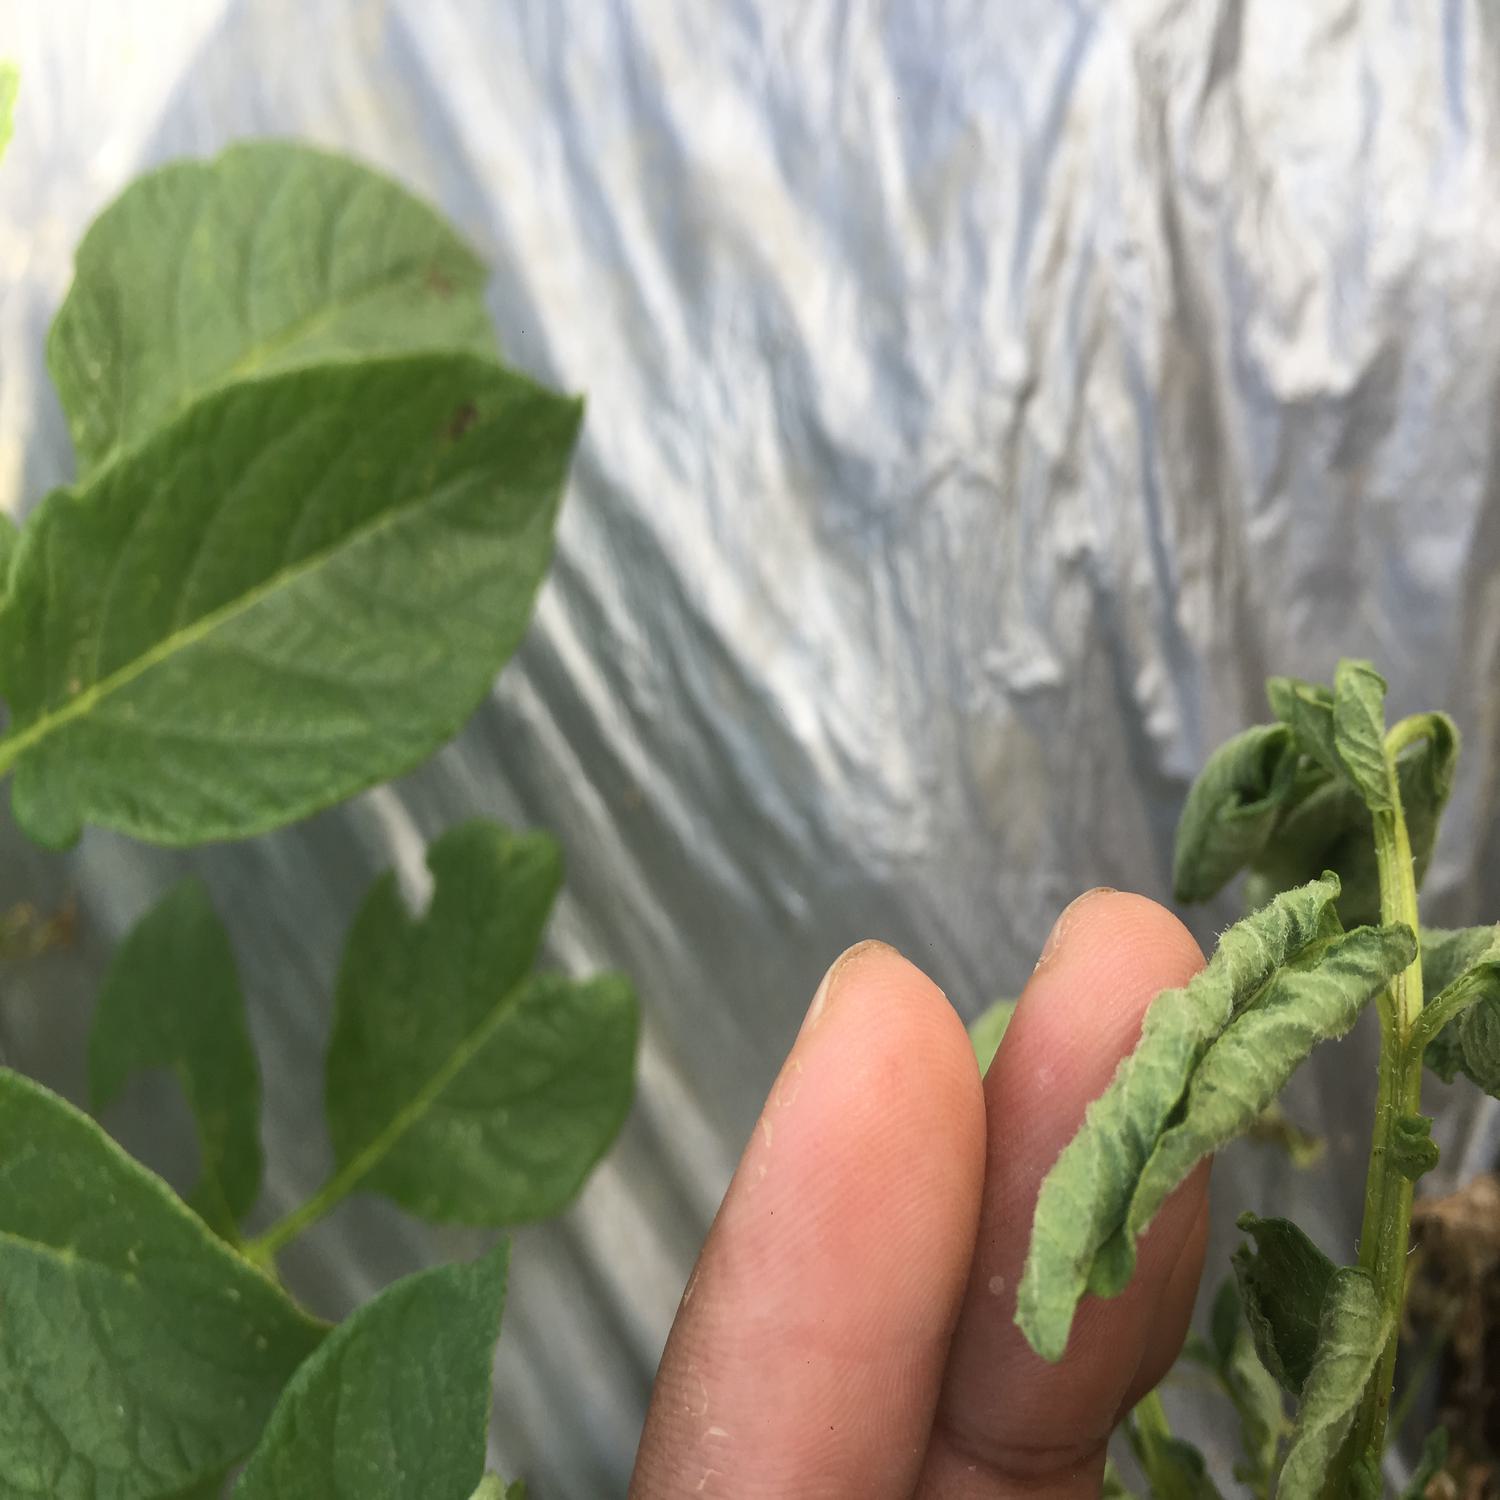
Label: Bacteria